Kip-Beekman-Heermance Site

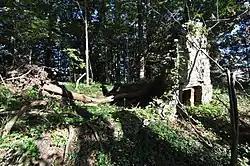

Kip-Beekman-Heermance Site is a historic archaeological site located at Rhinebeck, Dutchess County, New York.